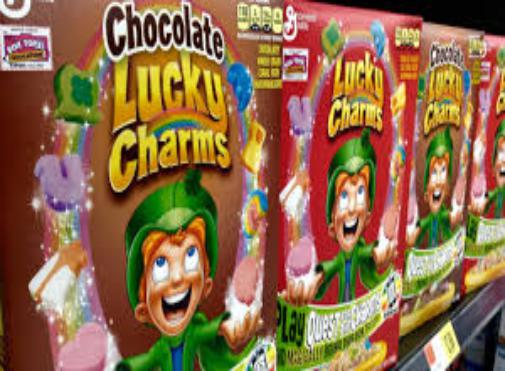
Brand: Berry Lucky Charms
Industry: Food